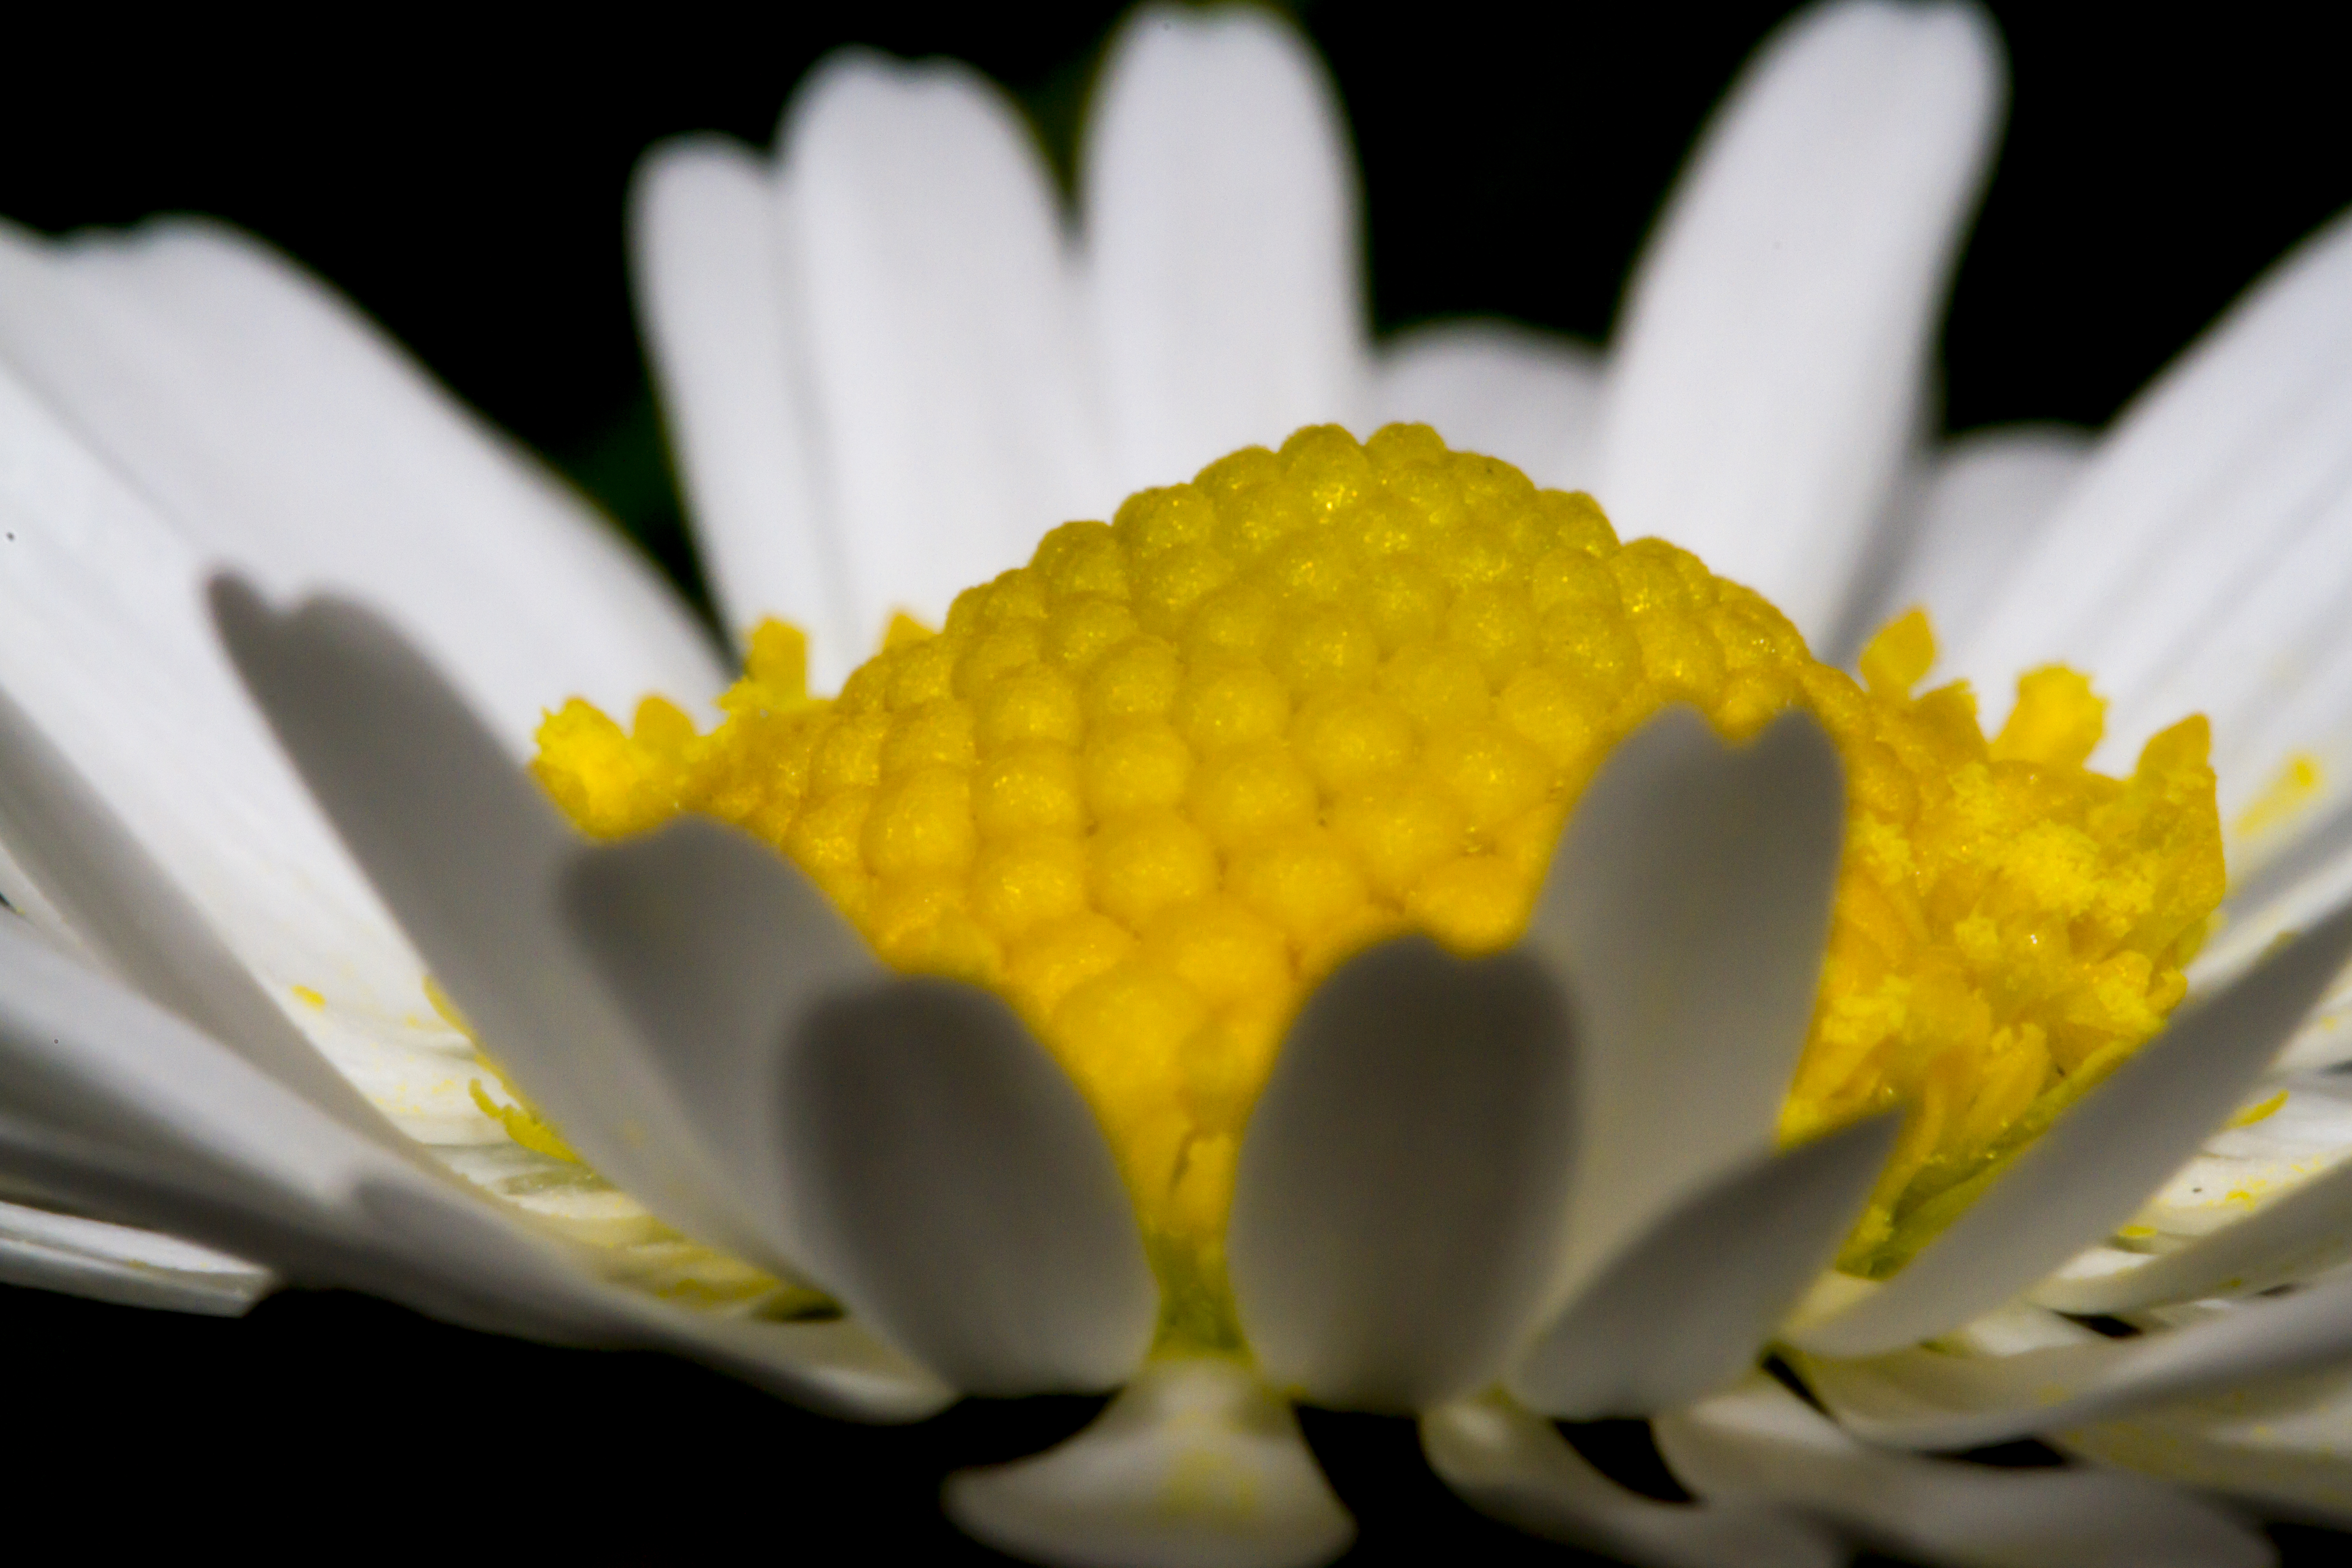
nature, blossom, plant, photography, leaf, flower, petal, daisy, pollen, green, botany, yellow, flora, wildflower, close up, uk, peterborough, macro photography, flowering plant, daisy family, plant stem, land plant